12th Anti-Aircraft Division (United Kingdom)

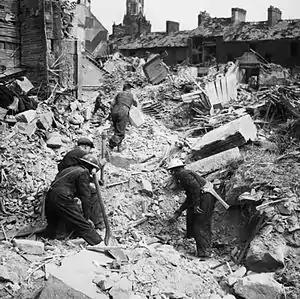
Rescue workers searching through rubble after an air raid on Belfast

The division's fighting units, organised into three AA Brigades, consisted of Heavy (HAA) and Light (LAA) gun regiments and Searchlight (S/L) regiments of the Royal Artillery (RA). The HAA guns were concentrated in the Gun Defence Areas (GDAs) at Belfast and Glasgow, LAA units were distributed to defend Vulnerable Points (VPs) such as factories and airfields, while the S/L detachments were disposed in clusters of three, spaced 10,400 yards apart.